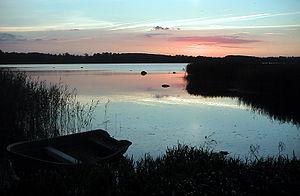
Ringsjön est le deuxième plus grand lac de Scanie, dans le sud de la Suède. Il est, de nos jours, divisé en trois lacs : Östra Ringsjön, Västra Ringsjön et Sätoftasjön, ce dernier étant souvent considéré comme une partie de l'Östra Ringsjön. Västra Ringsjön se situe dans les communes de Höör et Eslöv, tandis que Östra Ringsjön et Sätoftasjön se situent dans les communes de Höör et Hörby. Au milieu du lac, sur ce qui était auparavant une île, se trouve l'ancien couvent de Bosjökloster, datant du XIIᵉ siècle.